Jacques Leider

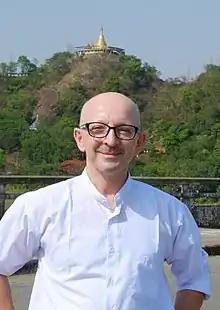
Leider (2015)

Jacques Pierre Leider (born 1962) is a French and Luxembourgish historian, teacher and former diplomat.